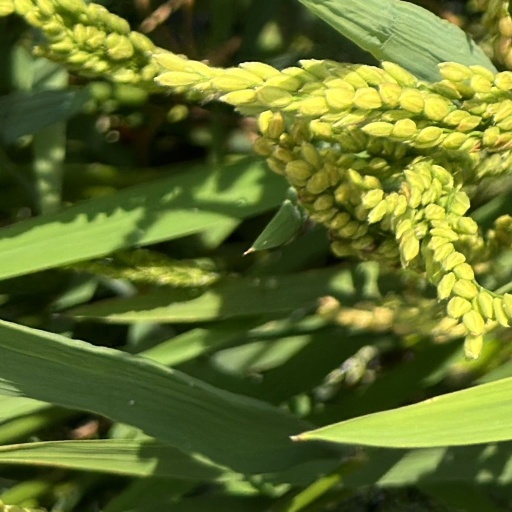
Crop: rice